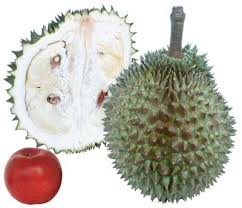
Label: trash